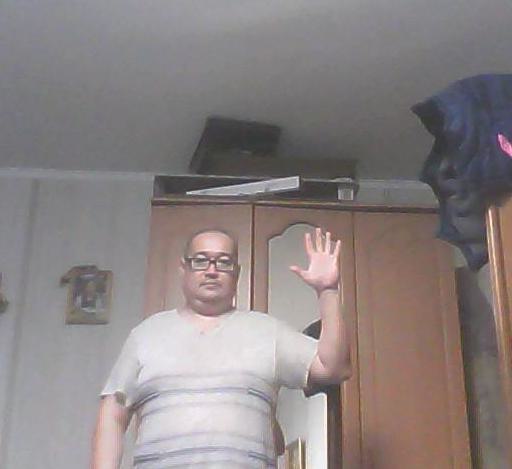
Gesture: palm